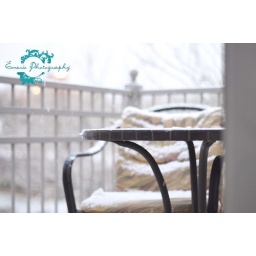
Snow in Las Vegas is a rare treat! Here's a shot from our balcony bistro table &amp;amp; chair collecting snow.